Baptism

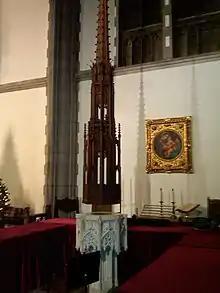
A baptistry in a Methodist church

The vast majority of Christian denominations believe theologically that baptism is a sacrament, that has actual spiritual, holy and salvific effects. Certain key criteria must be complied with for it to be valid, i.e., to actually have those effects. If these key criteria are met, violation of some rules regarding baptism, such as varying the authorized rite for the ceremony, renders the baptism illicit (contrary to the church's laws) but still valid.